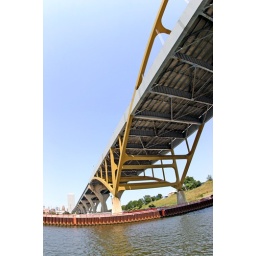
Passing under the bridge on our way out of the river after filling up our air tanks.